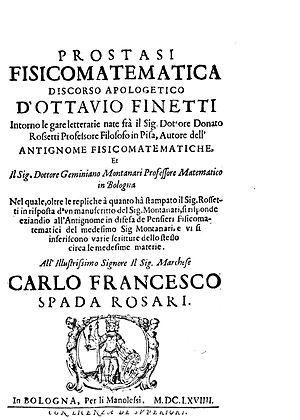
Geminiano Montanari est un astronome et un fabricant de lentilles italien, partisan de l'approche expérimentale des sciences.